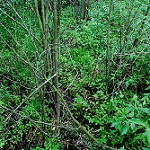
Label: forest